Hernando Calvo Ospina

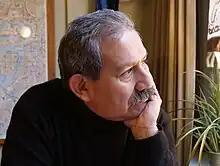
Hernando Calvo Ospina

Hernando Calvo Ospina (born 6 June 1961) is a Colombian journalist, author and director of various documentaries. He resides in France.